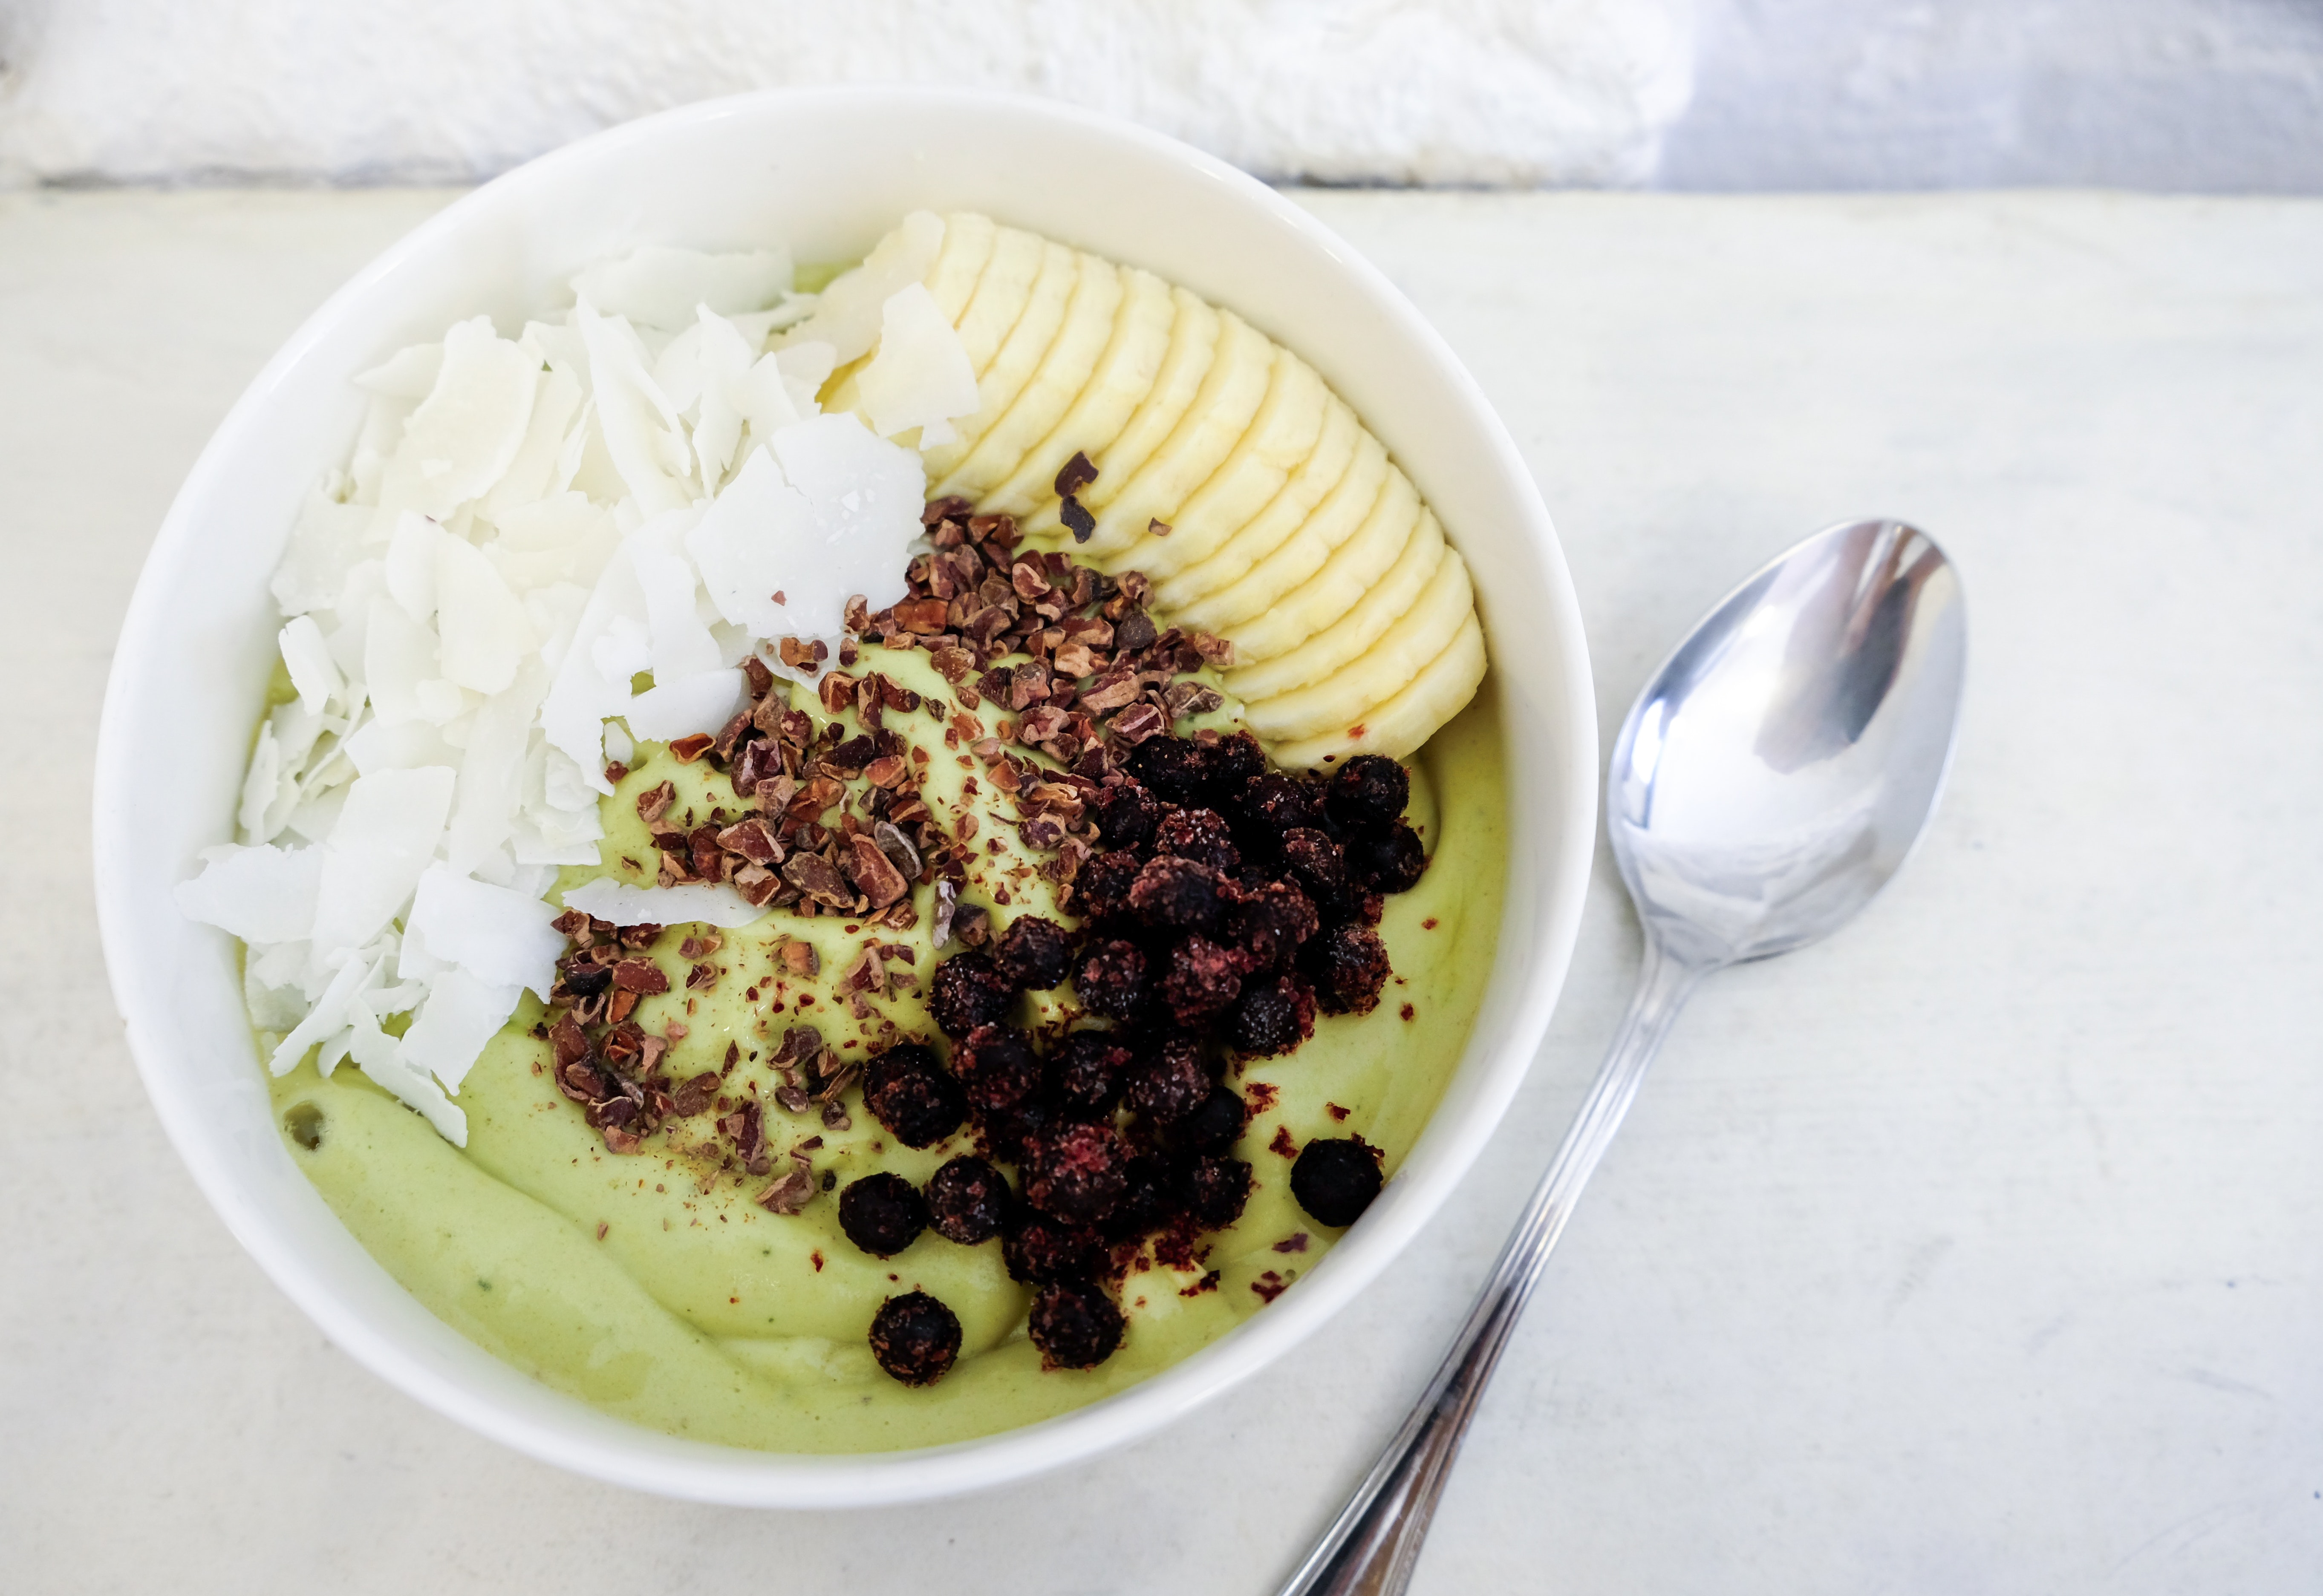
dish, food, cuisine, ingredient, dessert, produce, vegetarian food, frozen yogurt, breakfast, recipe, snack, pudding